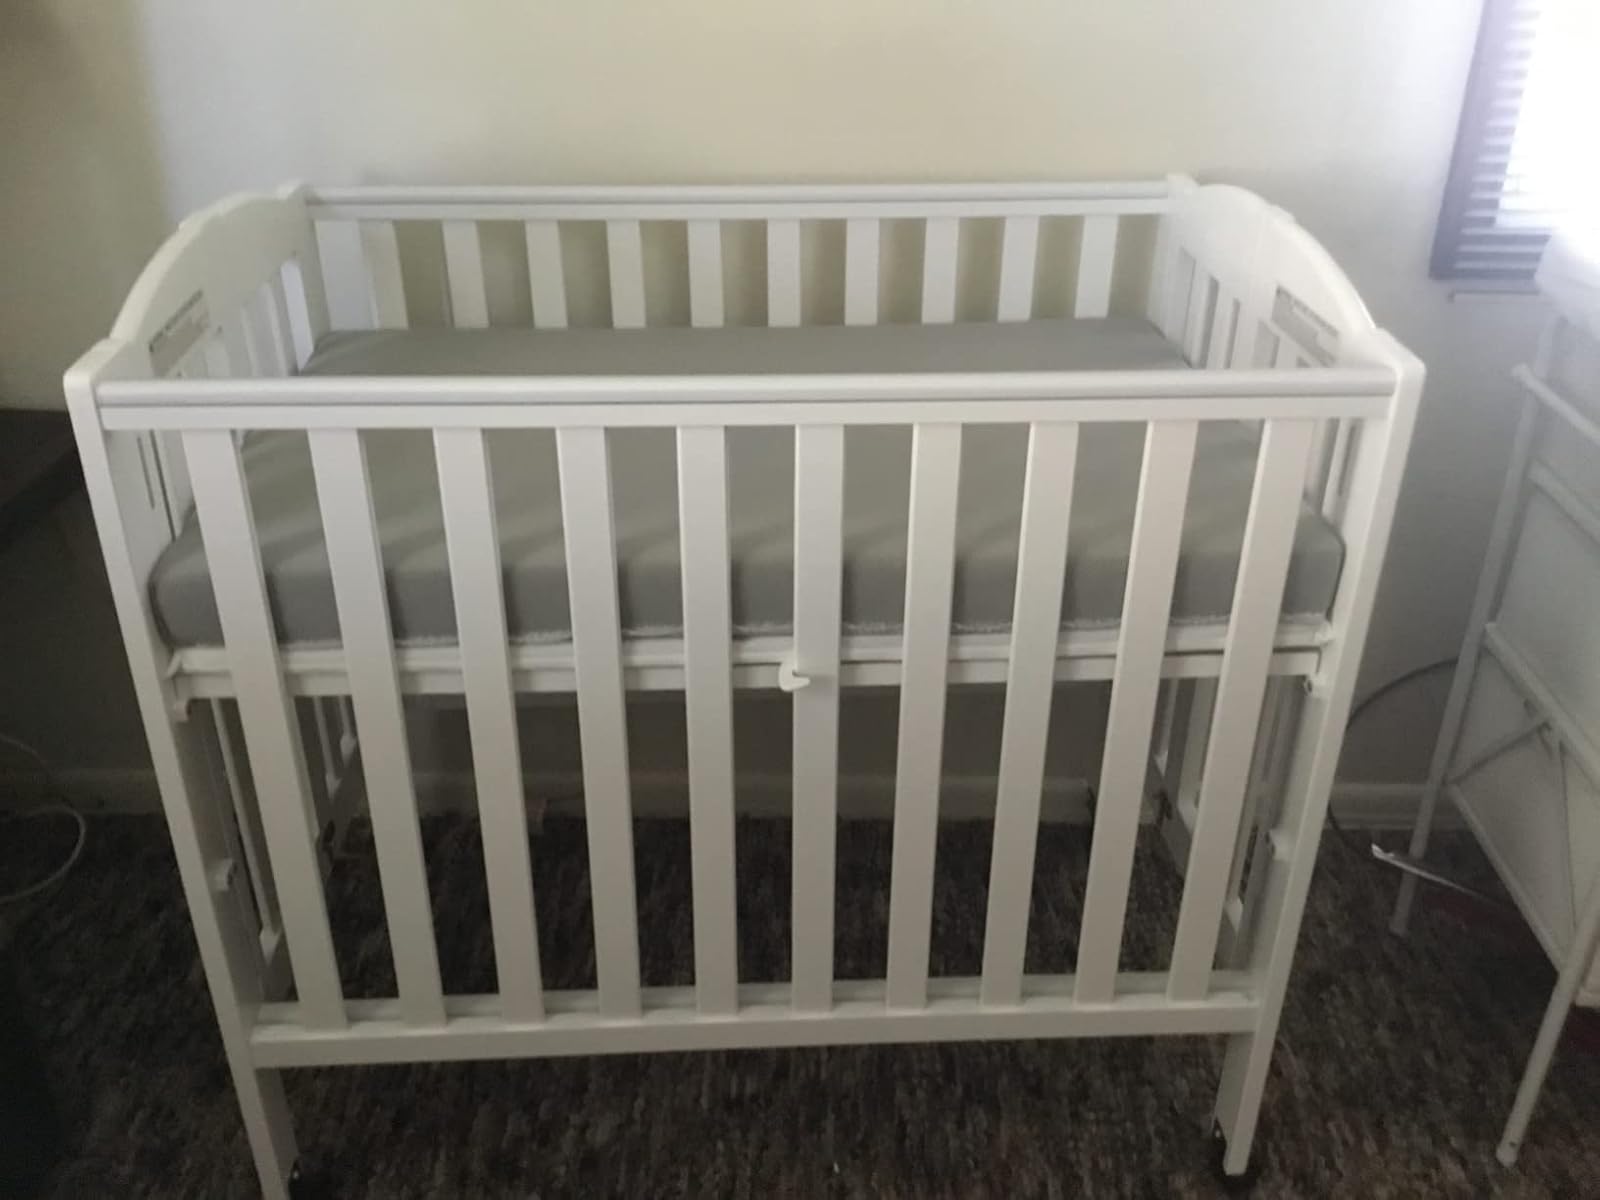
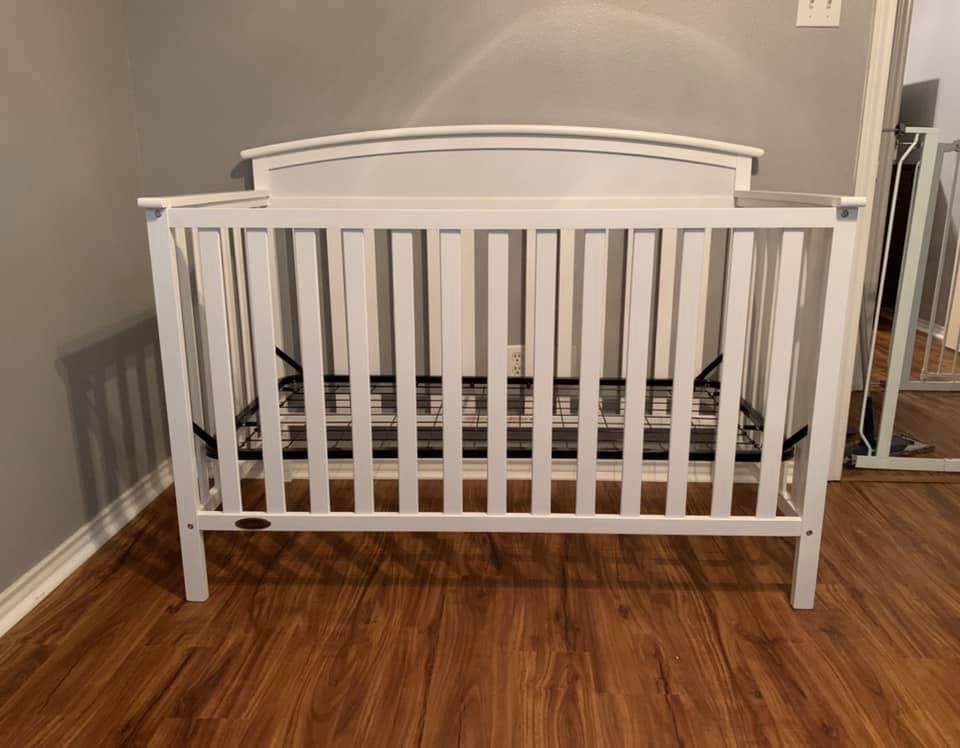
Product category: products_crib
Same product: no